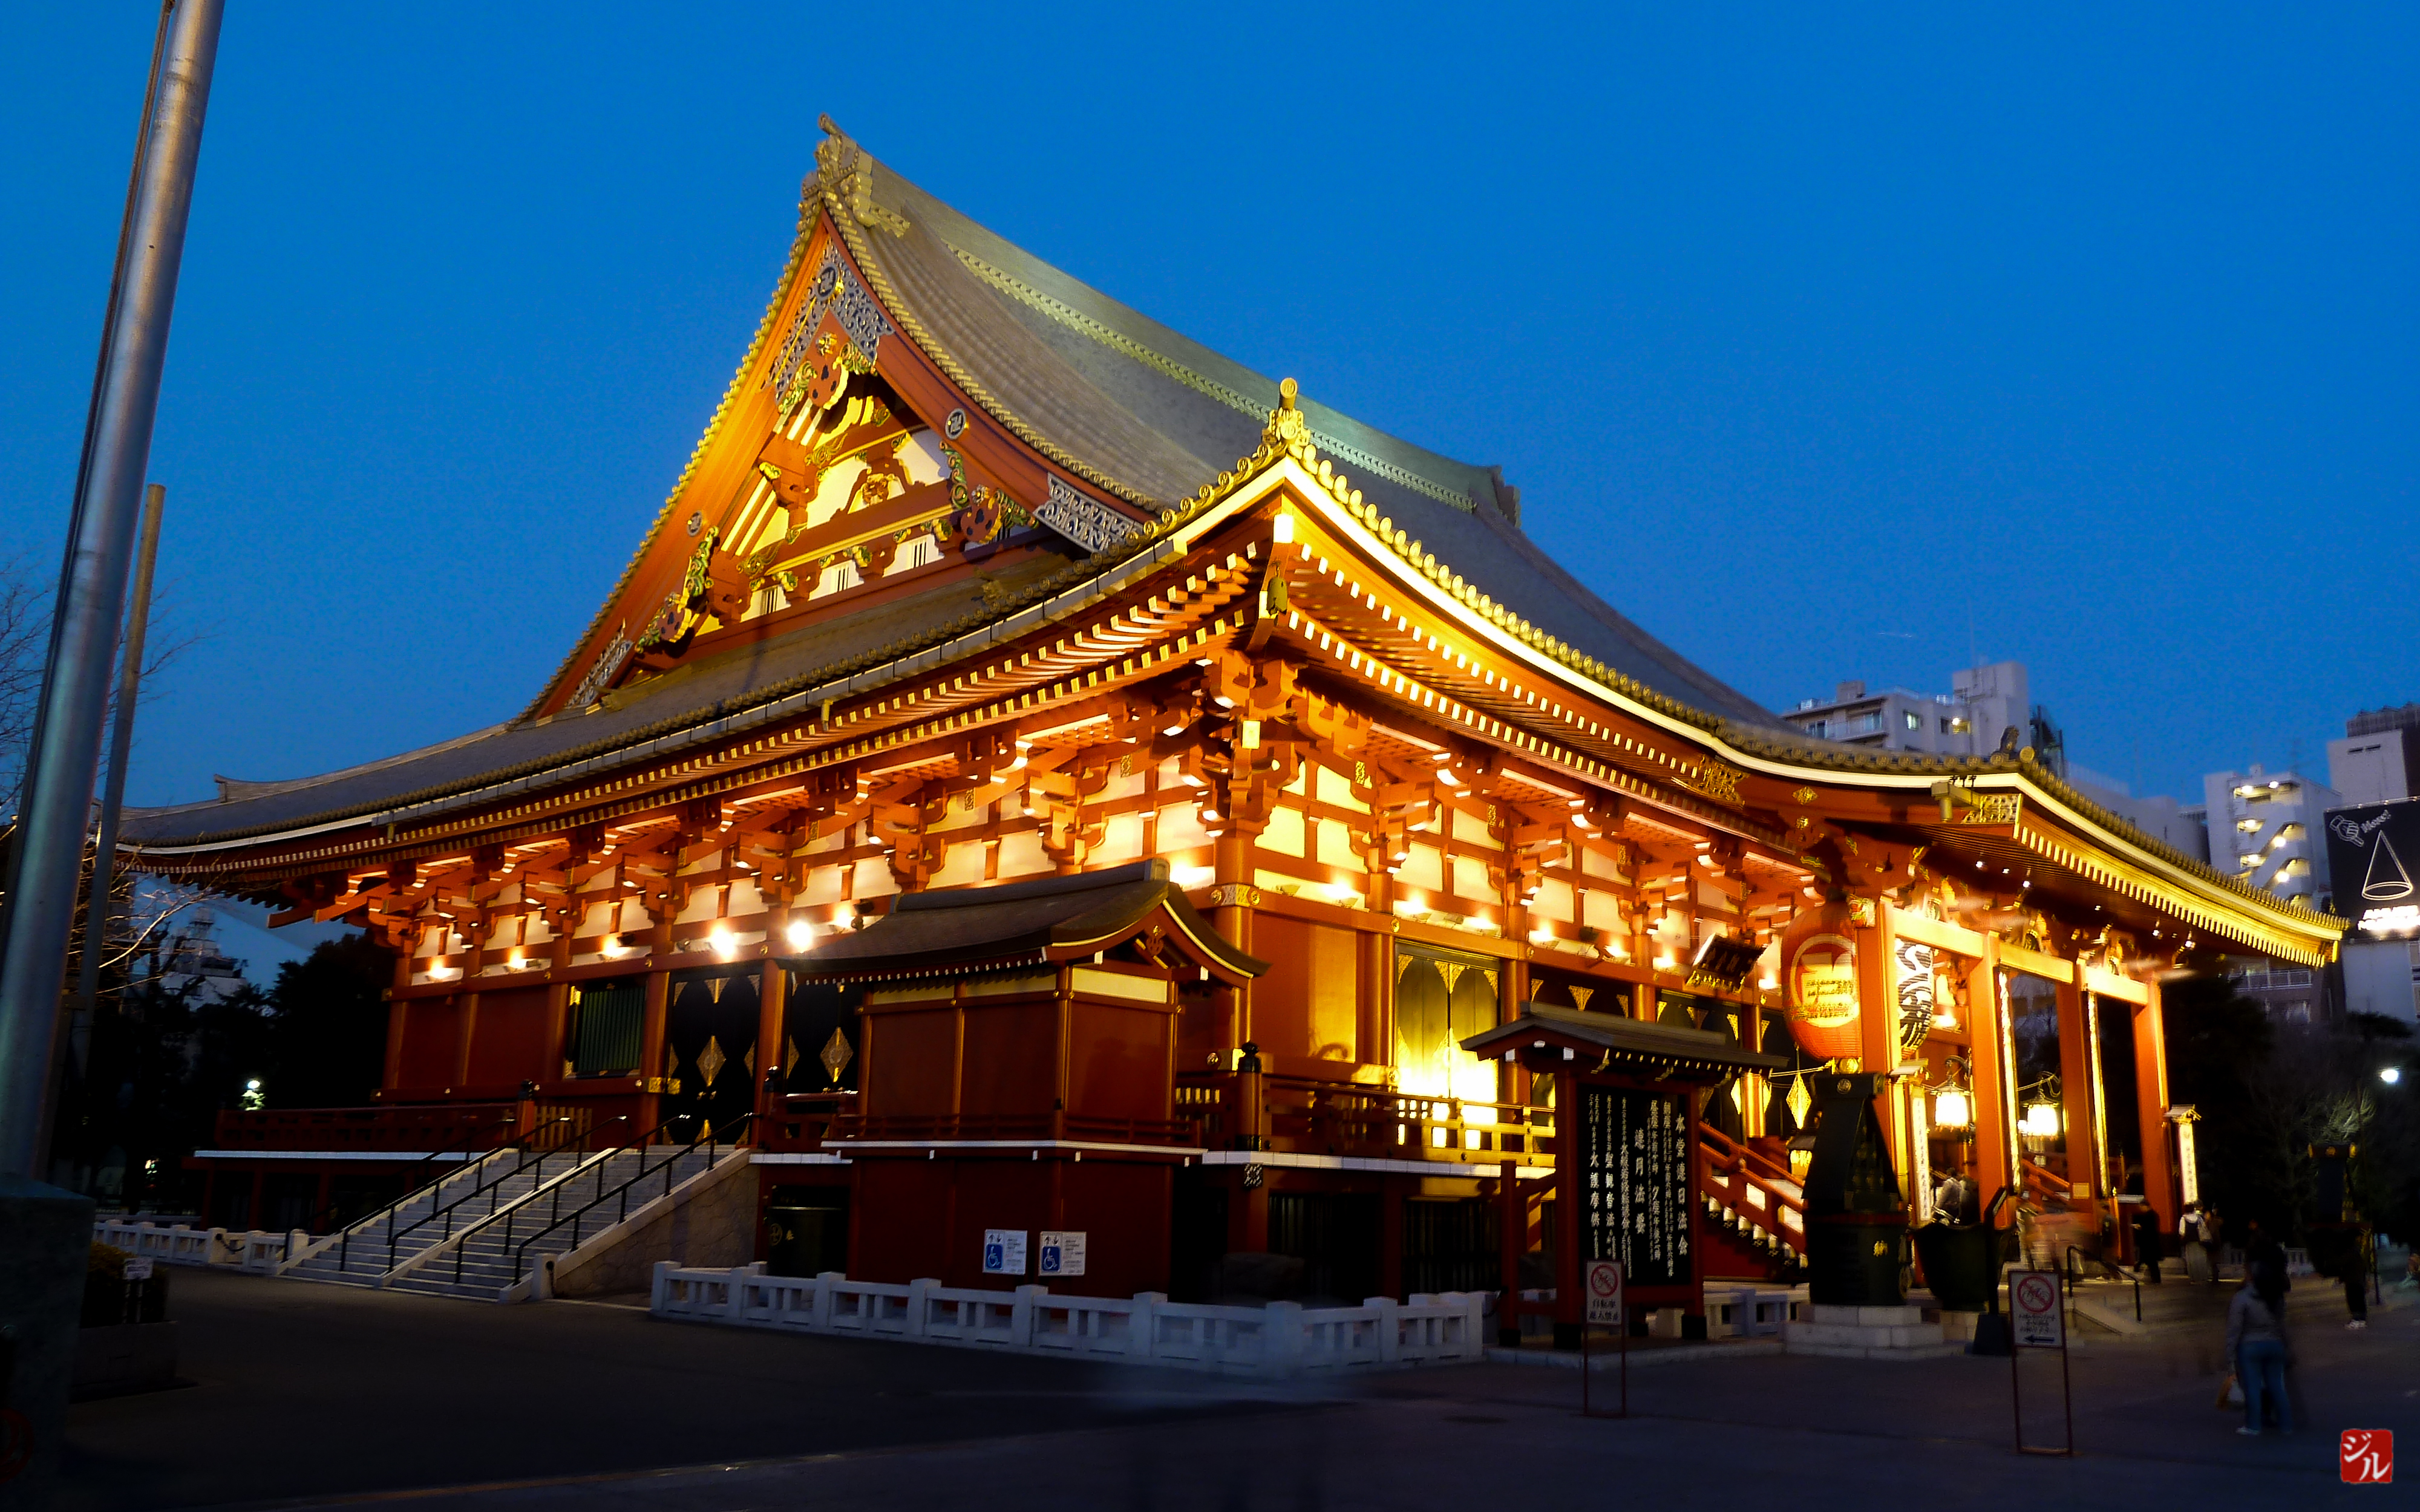
building, palace, place of worship, tokyo, temple, shrine, chinese architecture, wat, asakusa, sensoji, hindu temple, historic site, shinto shrine